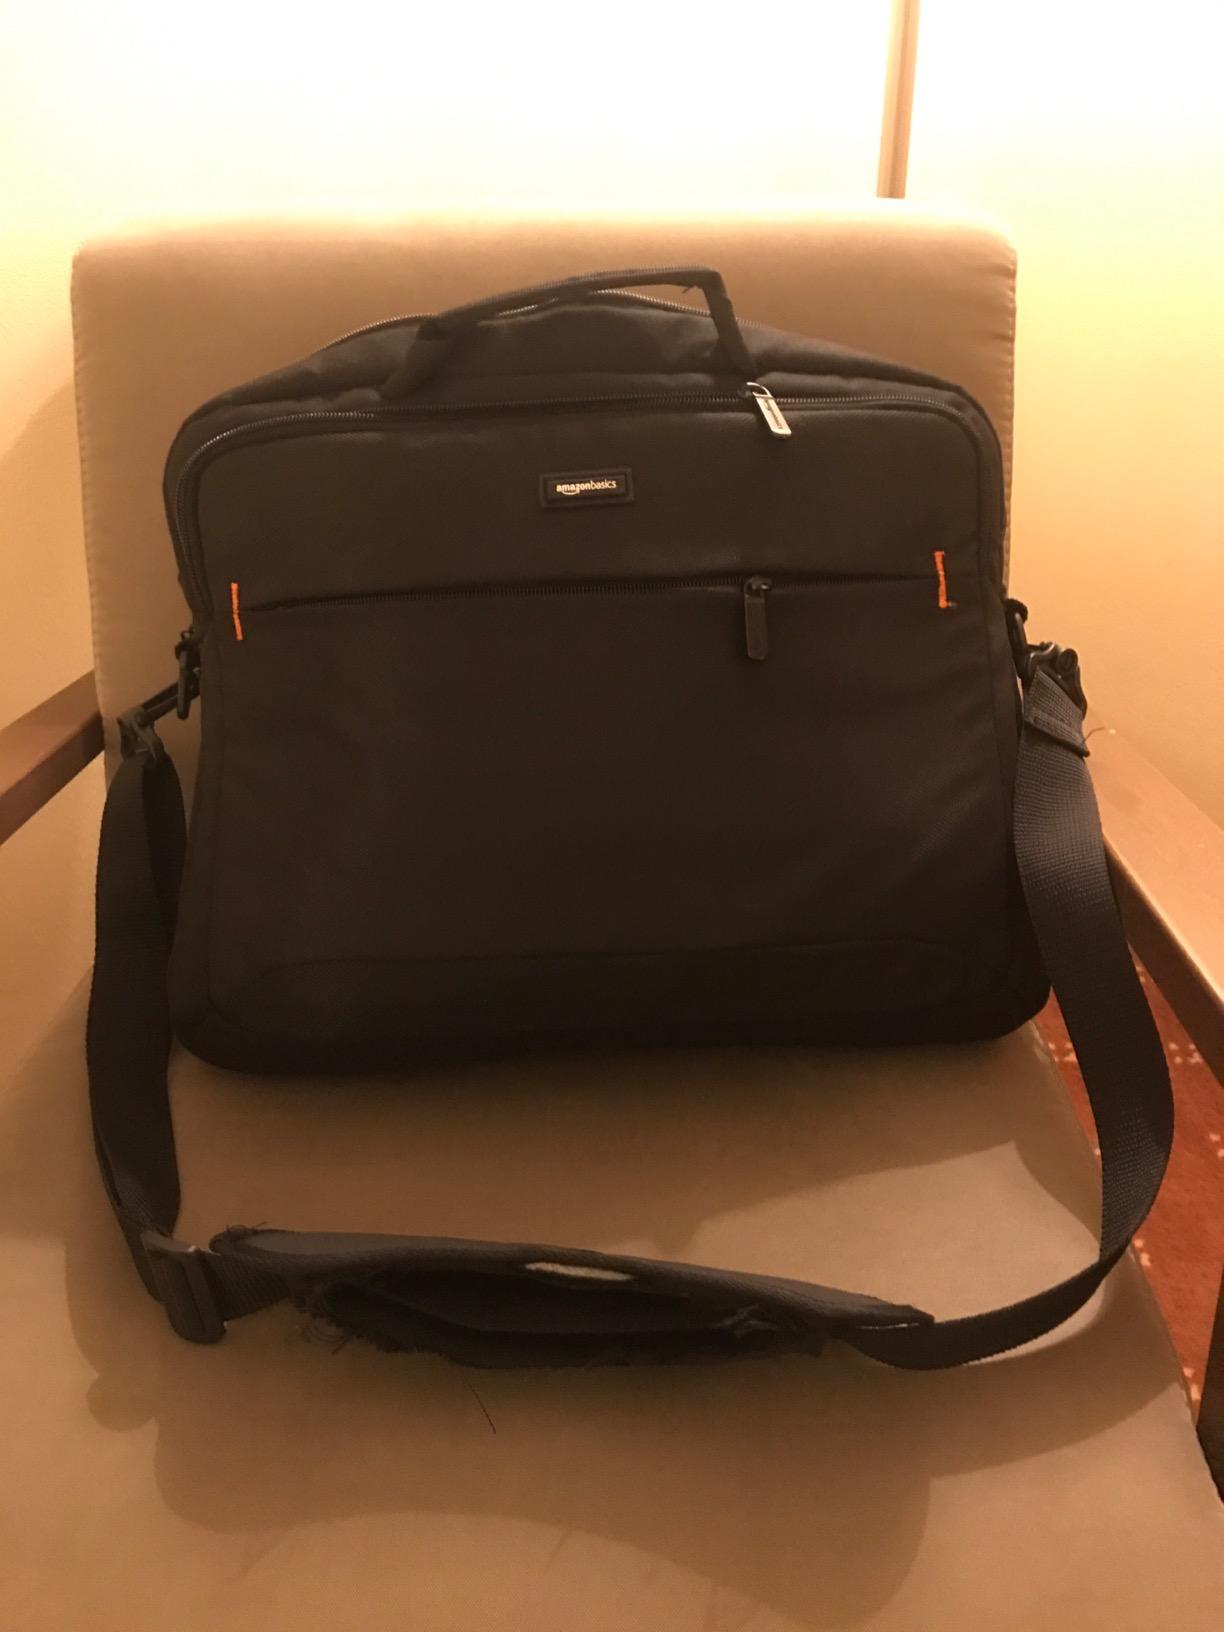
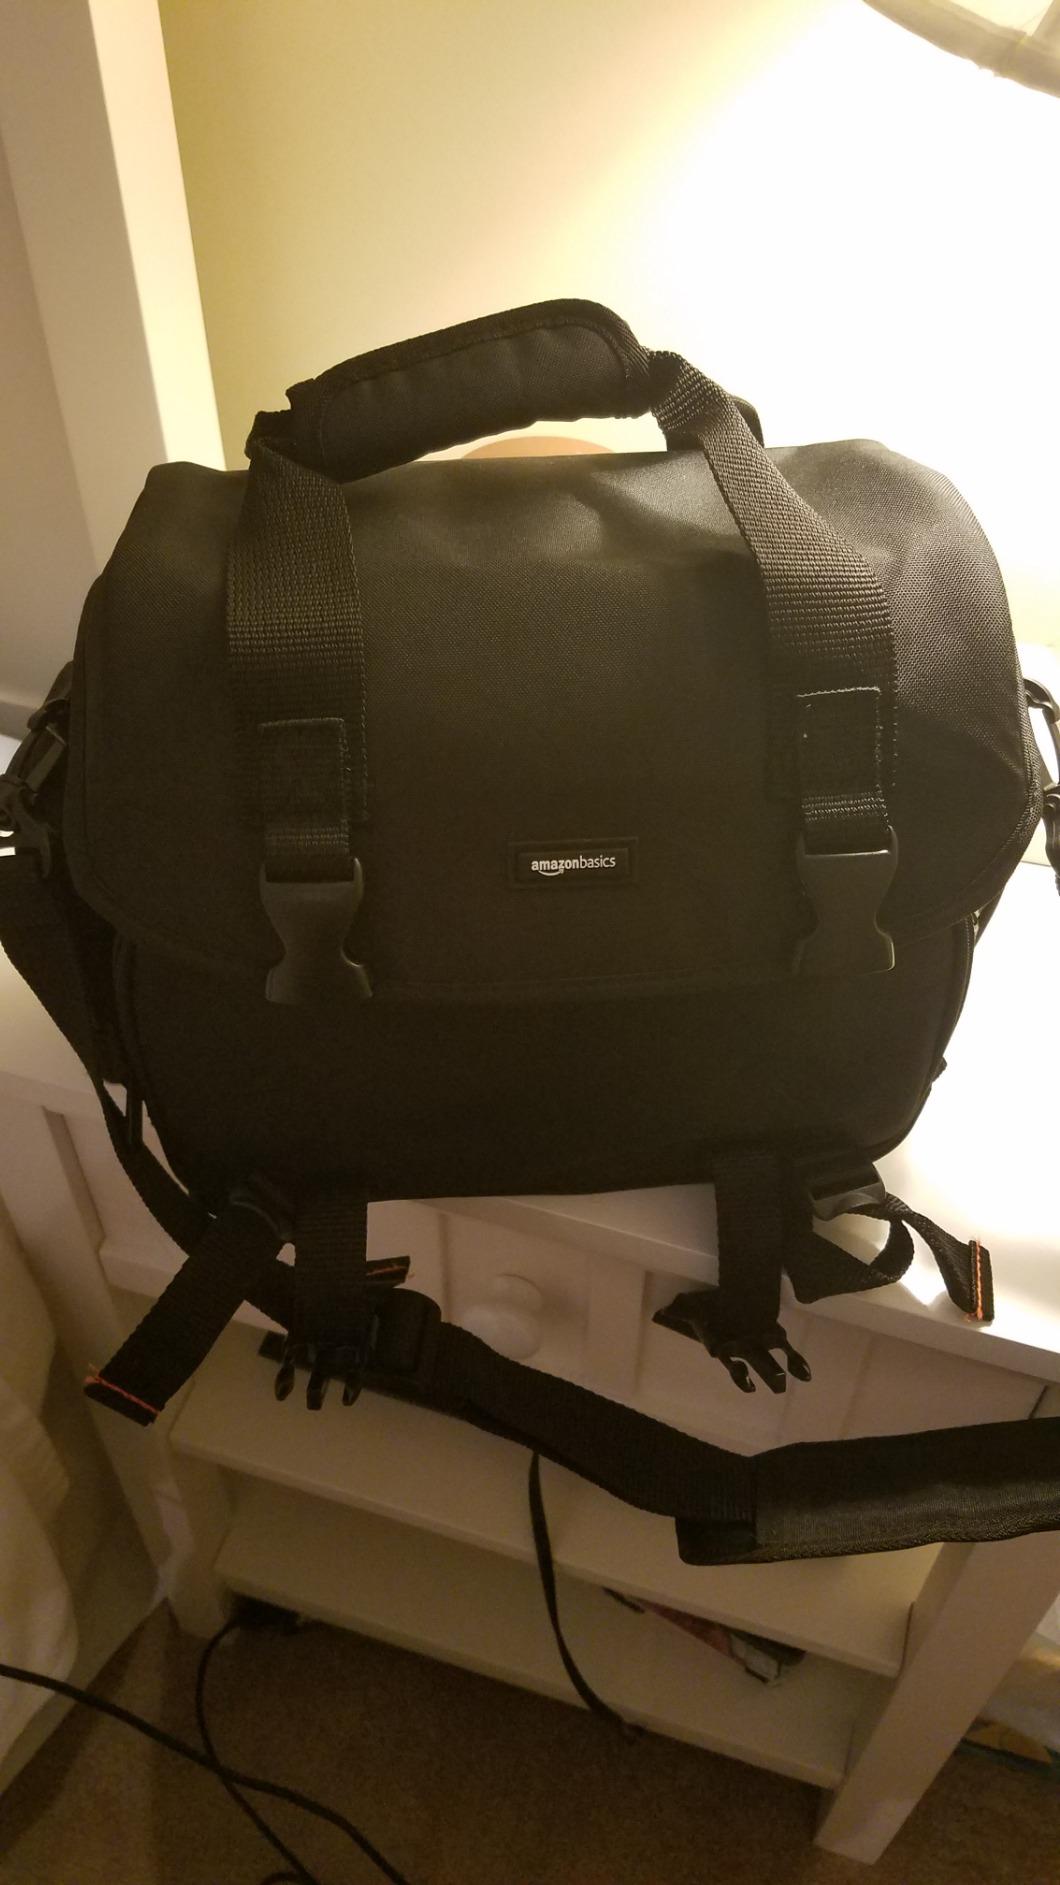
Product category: bag
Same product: no